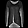
Label: Pullover